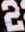
Number: 2